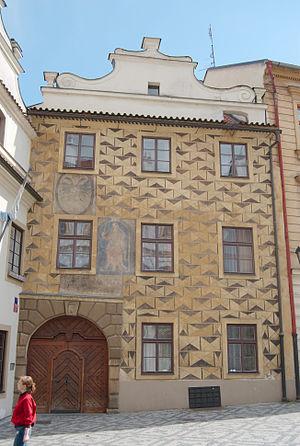
L’ancien hôtel de ville de Hradčany est un bâtiment Renaissance situé à Prague 1 dans le quartier de Hradčany. Il est situé rue Loretánské, parfois une adresse latérale donnant sur les Escaliers de la mairie est également mentionnée.